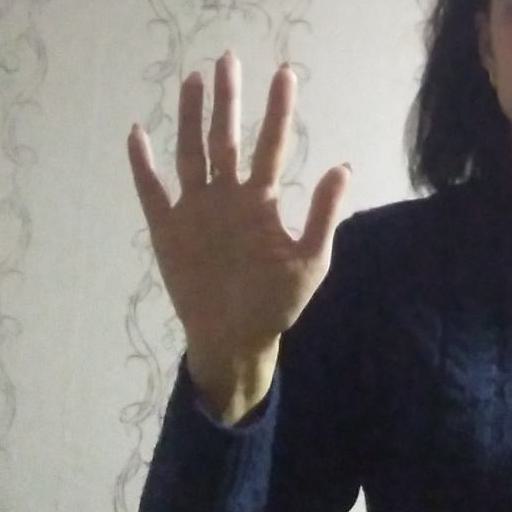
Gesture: palm